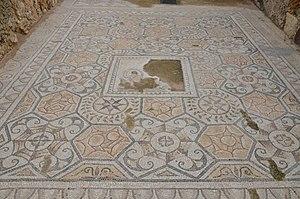
Nora est une ancienne cité pré-romaine et romaine située sur la péninsule de Capo di Pula, près de Cagliari en Sardaigne.